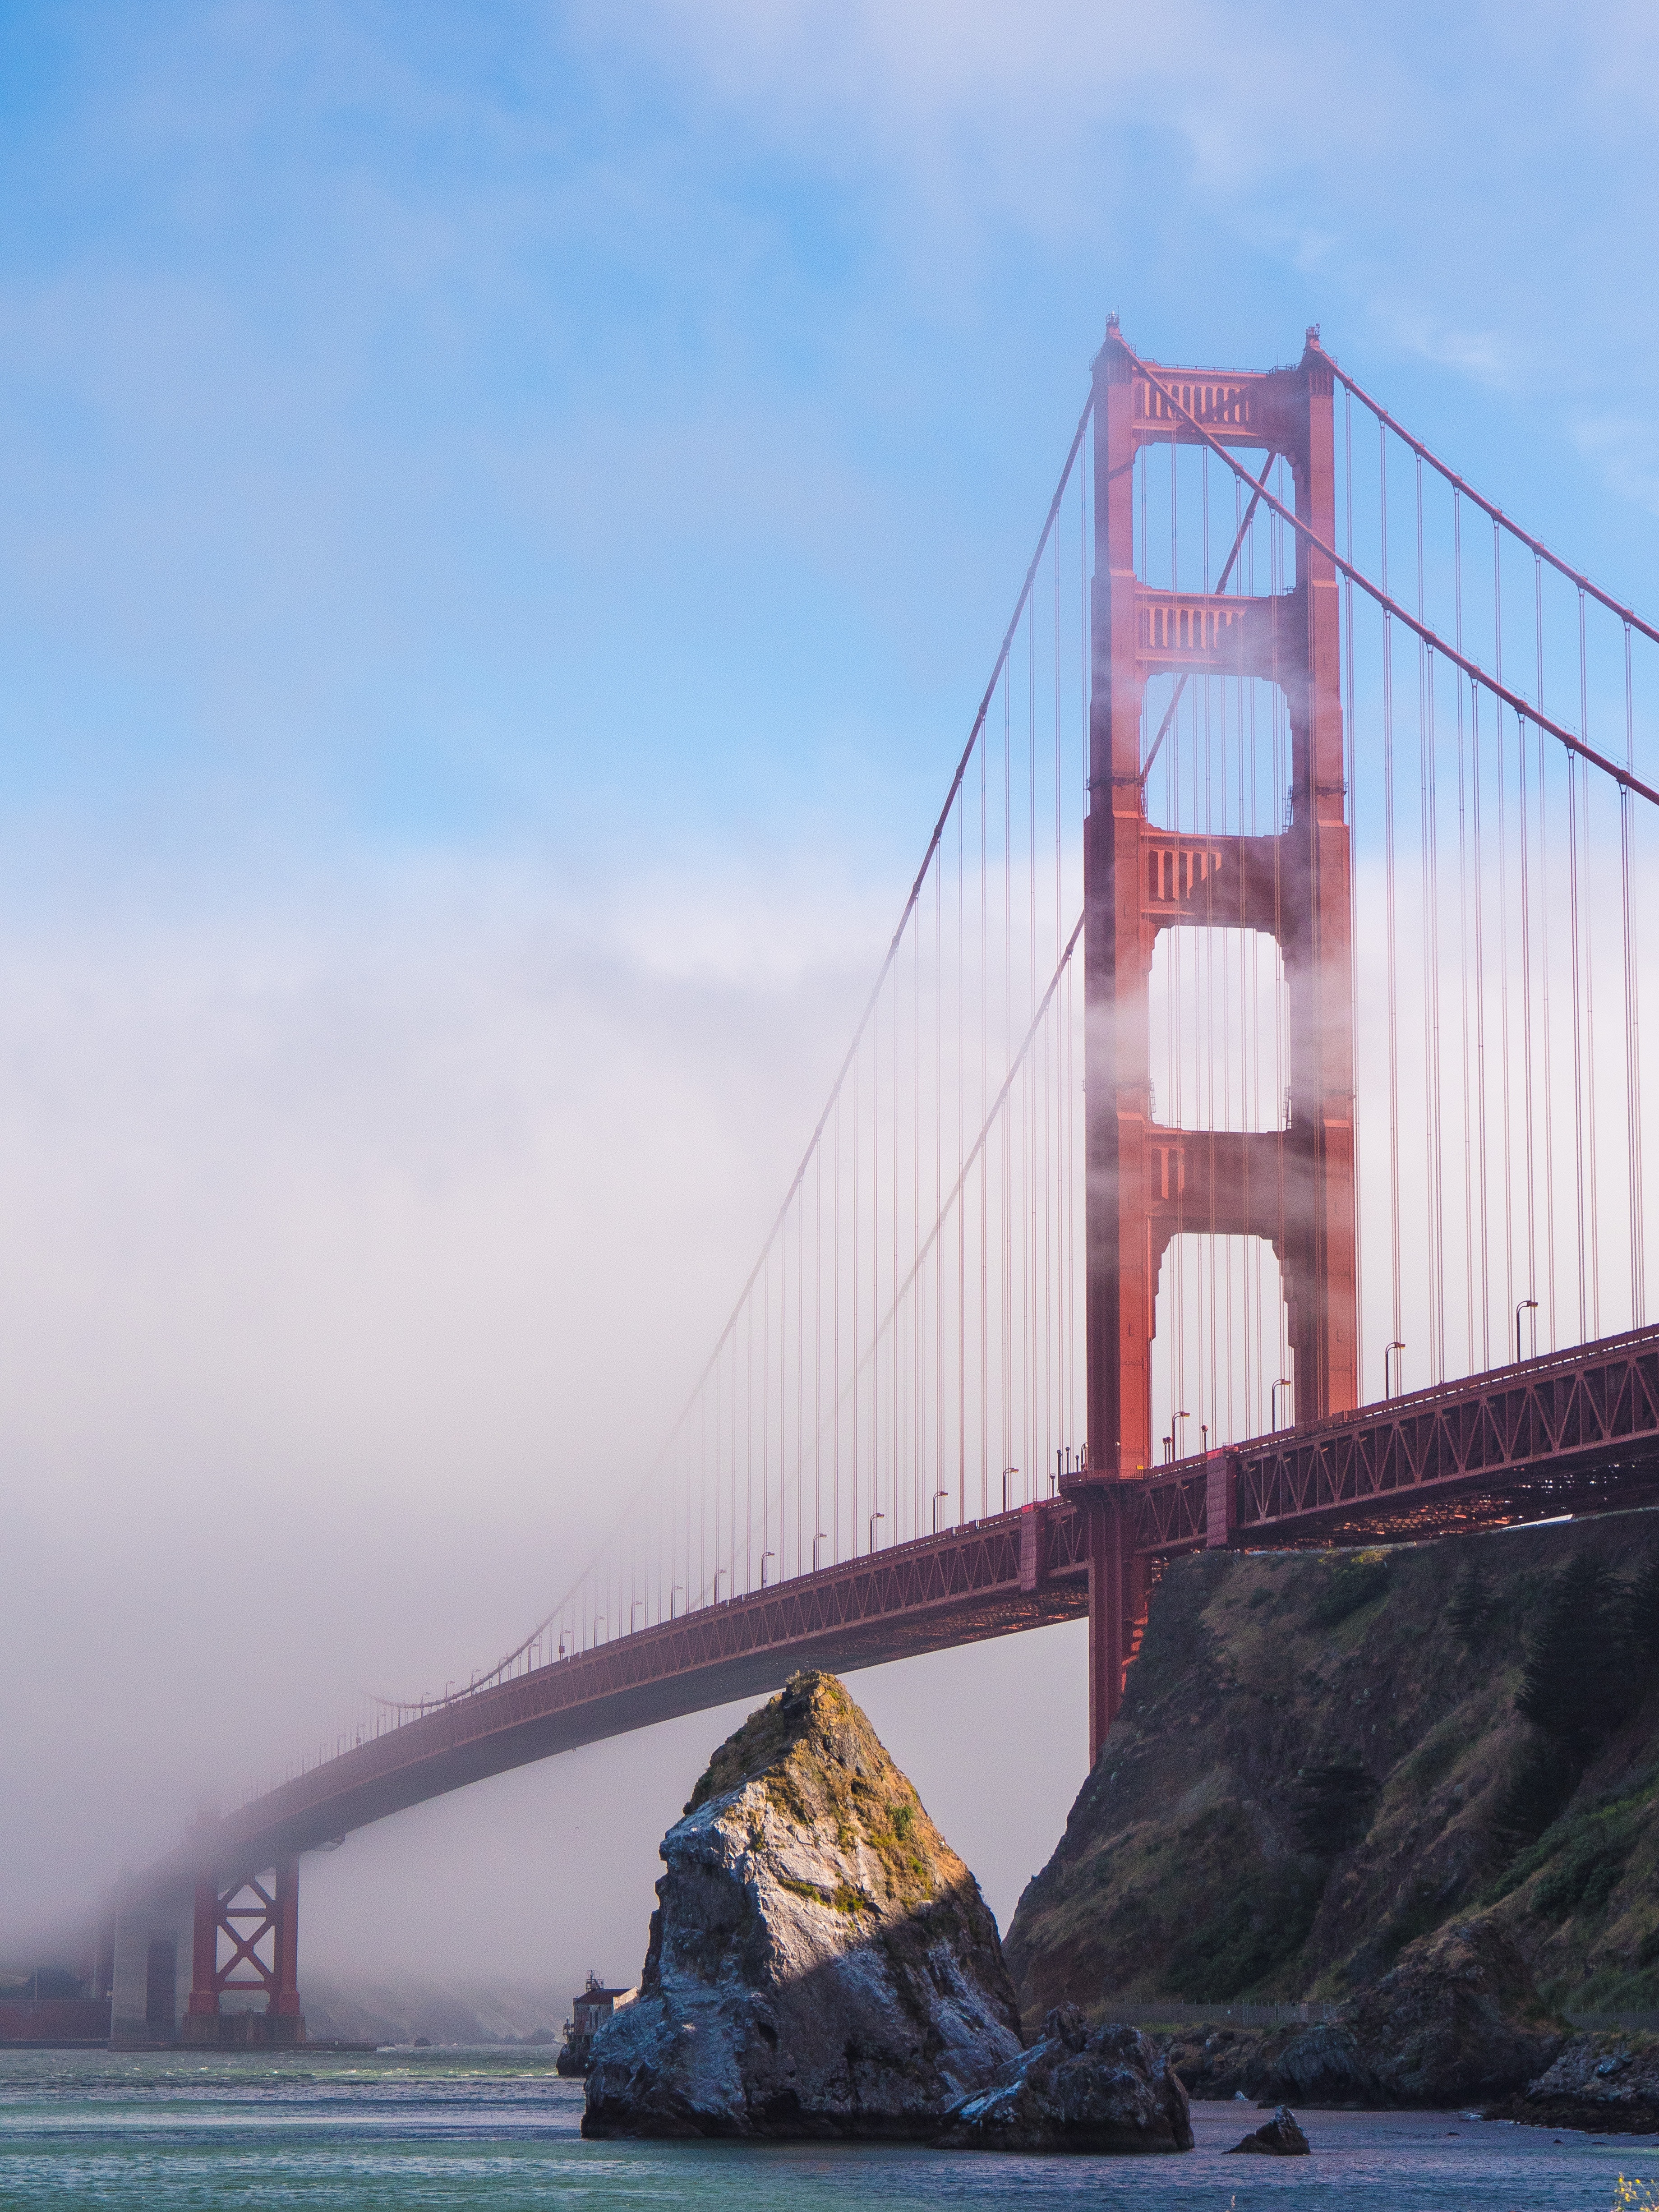
sea, coast, water, ocean, horizon, cloud, sky, bridge, suspension bridge, daytime, bay, landmark, cable stayed bridge, fixed link, coastal and oceanic landforms, extradosed bridge